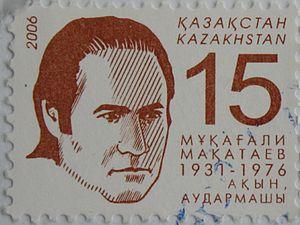
Mukaghali Makataïev est un poète, écrivain et traducteur kazakh et soviétique.